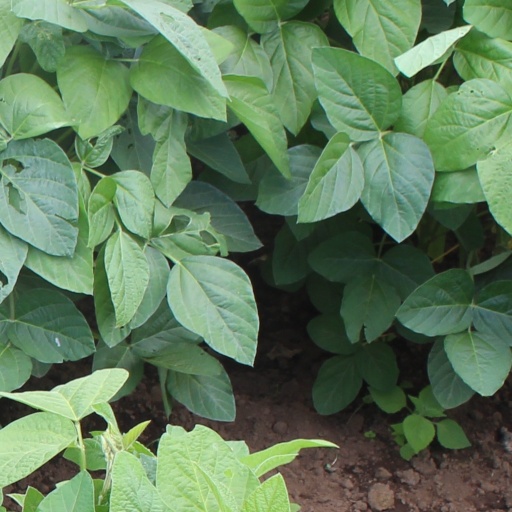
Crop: soybean